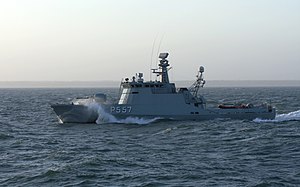
P557 Glenten
HDMS Glenten i den engelske kanal
HDMS Glenten i den engelske kanal
P557 Glenten var et dansk patruljefartøj af Flyvefisken-klassen benyttet af Søværnet. Efter omorganiseringen af eskadrerne i 2004 og frem til udfasningen i 2010 hørte skibet under division 24 i 2. Eskadre.